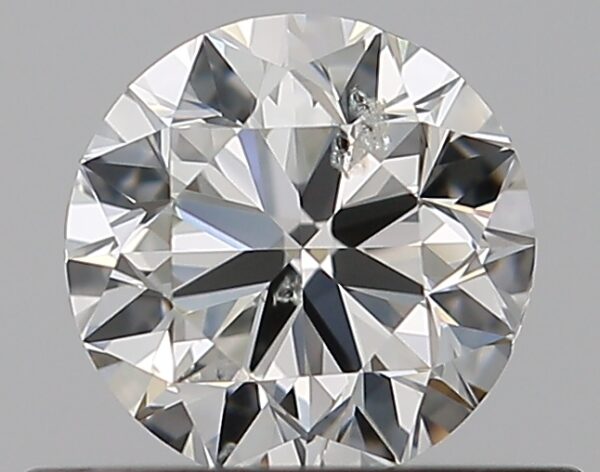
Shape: round
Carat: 0.5
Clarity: I1
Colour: I
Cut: VG
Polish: EX
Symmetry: VG
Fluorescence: N
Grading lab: GIA
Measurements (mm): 4.97 x 5.01 x 3.14